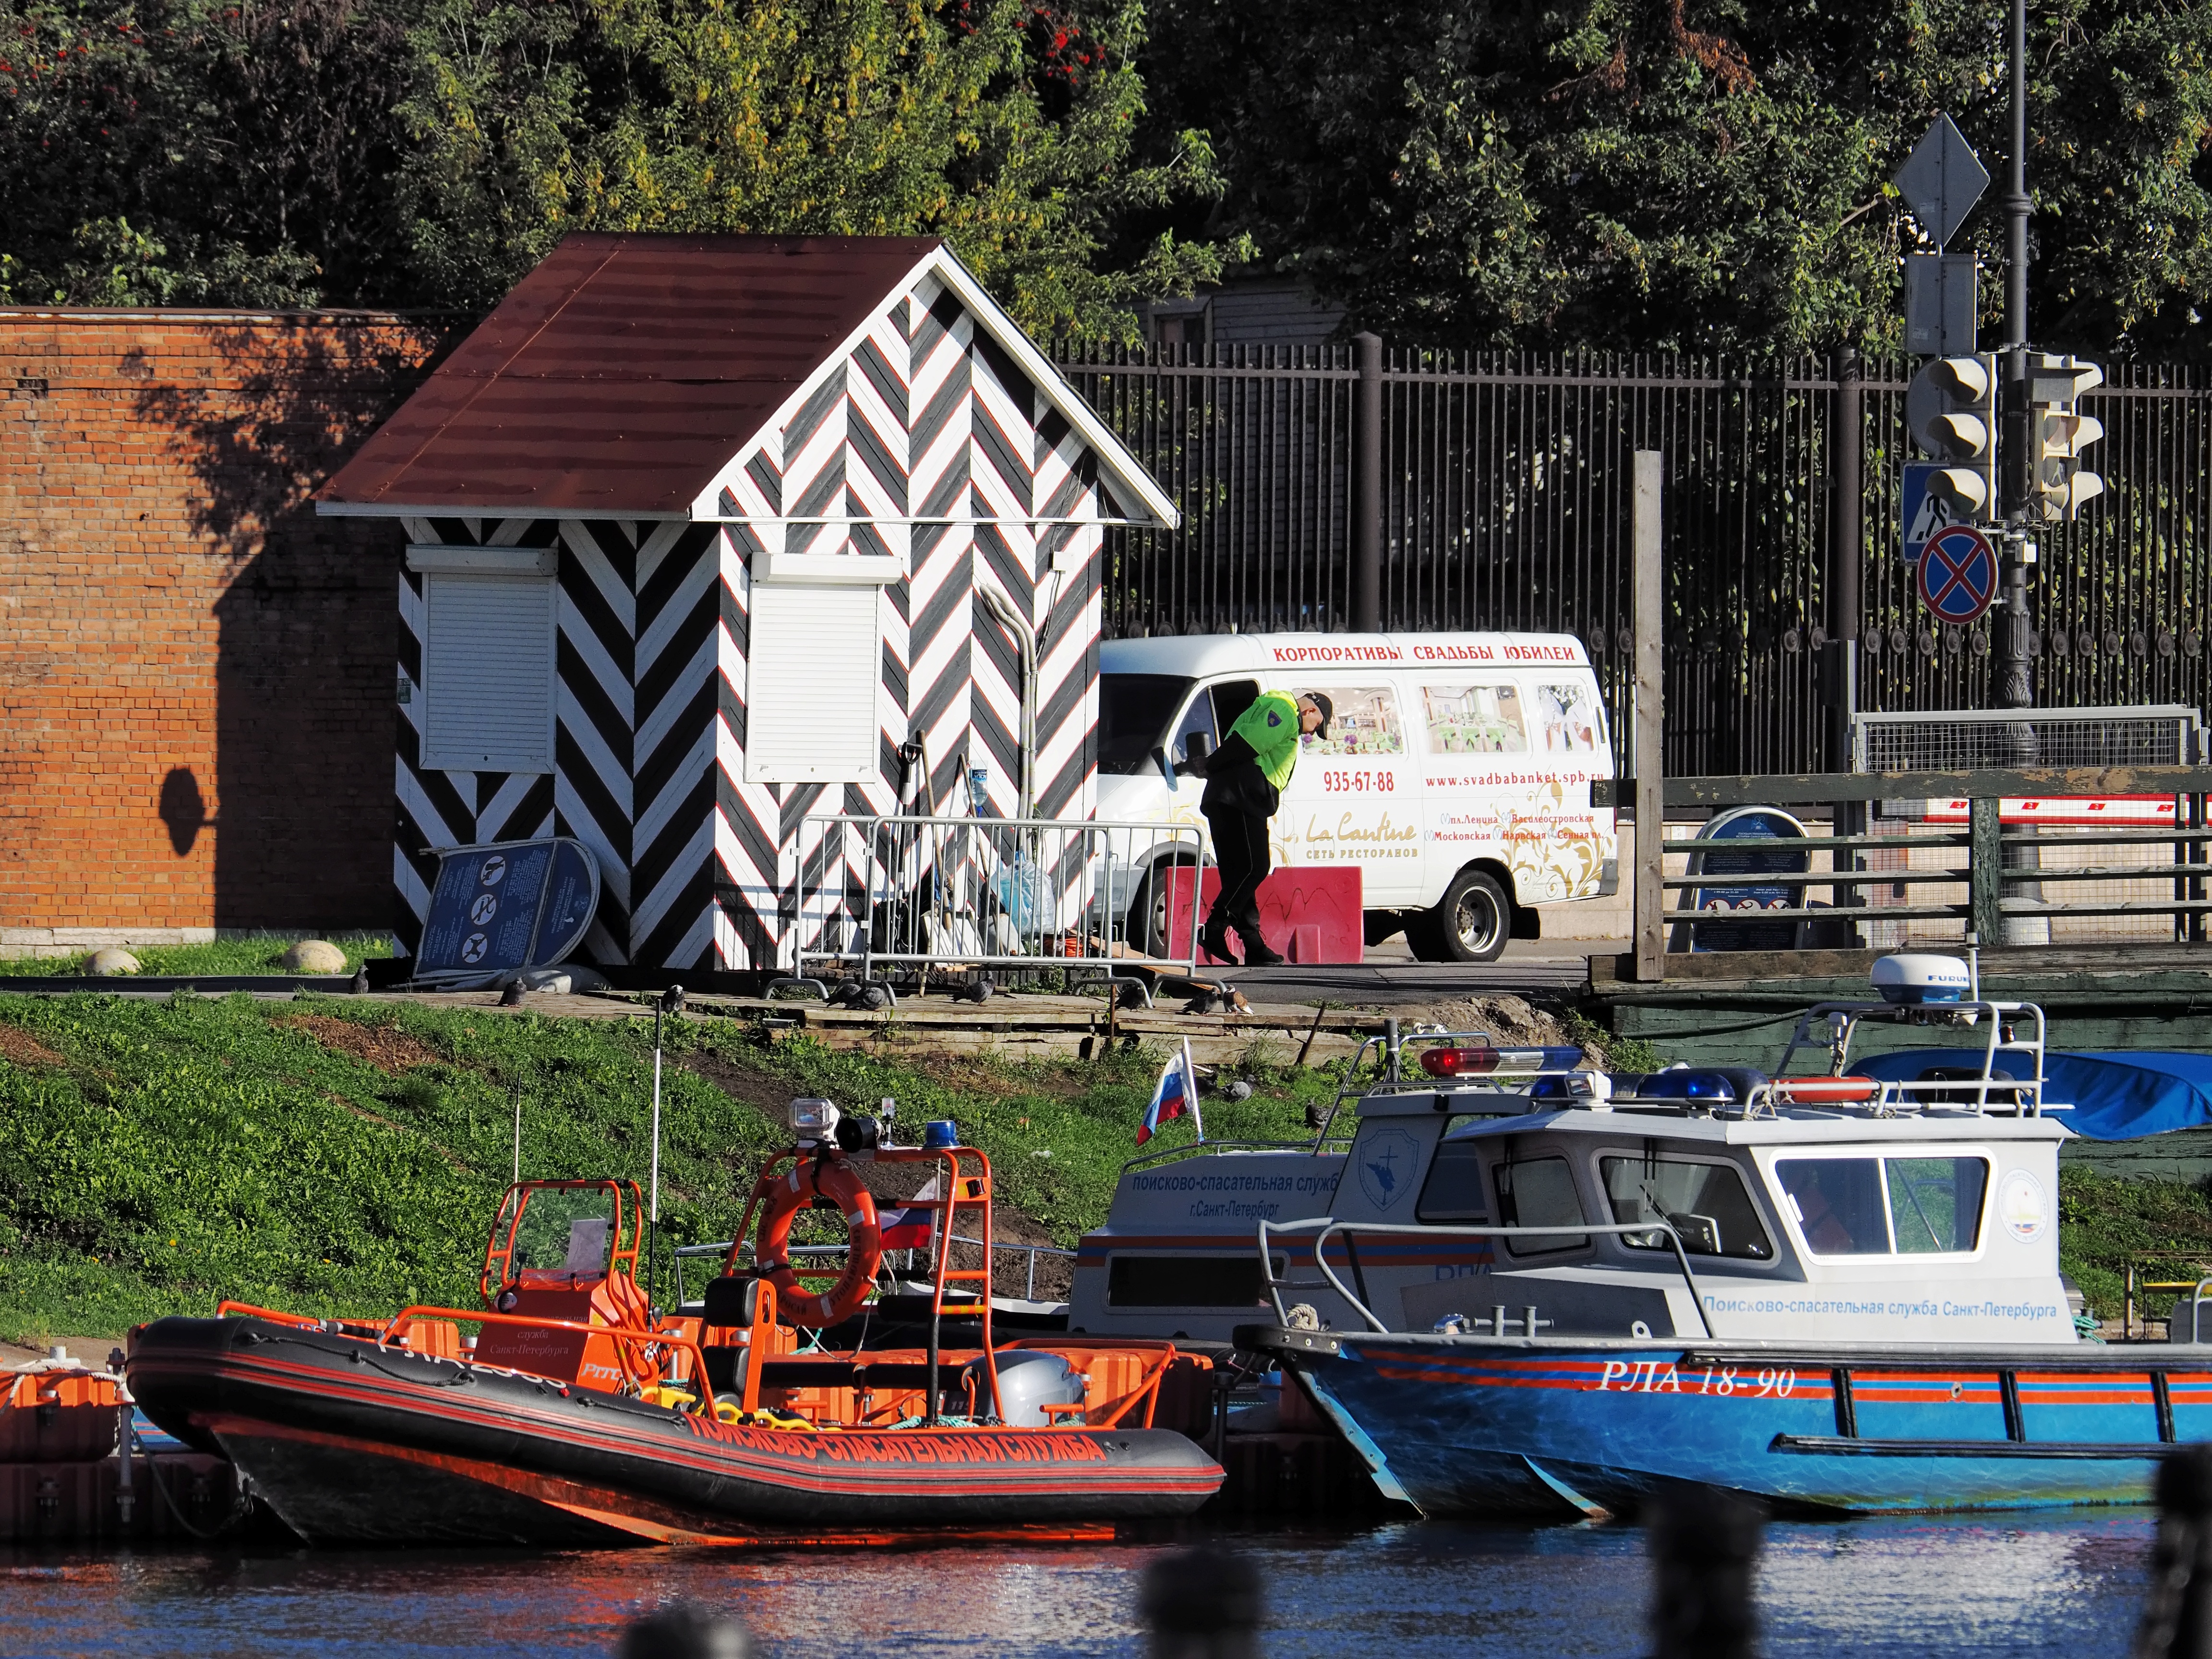
water, grass, outdoor, light, boat, traffic, van, river, lifeguard, summer, transport, reflection, vehicle, waterway, safety, police, watercraft, guard, service, rescue